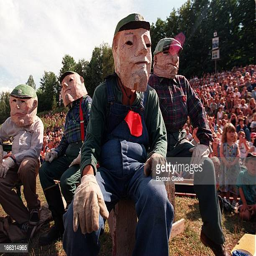
watch the circus with the crowd